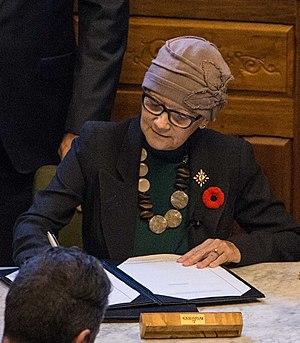
Jocelyne Roy-Vienneau, née en 1956 à Miramichi et morte le 2 août 2019 à Bathurst, est la 31ᵉ lieutenante-gouverneure du Nouveau-Brunswick, c'est-à-dire la représentante de la reine au Nouveau-Brunswick. Elle prend ses fonctions le 23 octobre 2014 et meurt avant la fin de son mandat.